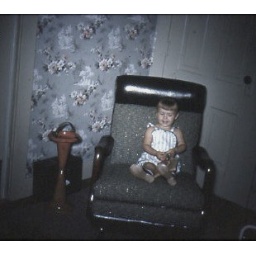
1959 Paula in G.Seims green chair